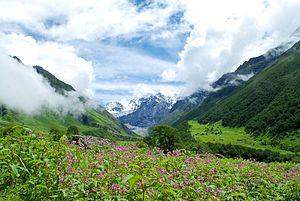
L'Uttarakhand, est un État indien situé dans le massif de l'Himalaya. Il est bordé par le Tibet au nord-est, le Népal au sud-est, et est voisin des États indiens de l'Himachal Pradesh et de l'Uttar Pradesh.
Le tourisme en Inde joue un rôle important dans l'économie du pays. En effet, selon une étude de la World Travel and Tourism Concil, 121 milliards de dollars seraient générés par le tourisme en Inde, soit près de 6,4 % du produit intérieur brut du pays. 39,3 millions d'emplois dépendent actuellement du tourisme, soit 7,9 % de la population. Le PIB lié au tourisme a progressé de 229 % entre 1990 et 2011. Les prévisions actuelle estiment une progression de 7,7 % de ce PIB par an durant la prochaine décennie. D'autres agences de recherches affirment quant à eux une progression estimée à 8,8 %. Cela placerait l'Inde au cinquième rang au niveau de la progression annuelle liée au tourisme. Le tourisme médical est également un grand facteur de la croissance touristique du pays. En 2011, 6,29 millions de touristes étrangers ont visité l'Inde, la plupart venant des États-Unis et du Royaume-Uni. Les régions les plus visités sont Delhi, le Tamil Nadu et le Maharashtra. Cela dit, les touristes visitent également fréquemment des régions comme l'Uttar Pradesh ou l'Andhra Pradesh. Les villes les plus visitées par les touristes étrangers sont Chennai, Delhi, Mumbai et Agra.